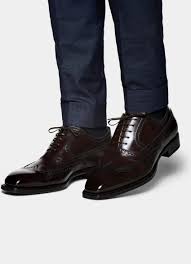
Label: Brogue